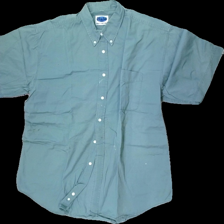
View: front
Type: Shirt
Category: Unisex
Brand: Not in the list
Brand text on label: Best in town
Colors: Green
Material: 100% cotton
Cut: Regular
Size: XL
Season: All
Stains: Major
Damage: stained
Damage location: top center
Damage 2: stained
Damage 2 location: middle center
Damage 3: stained
Damage 3 location: bottom center
Price range: <50
Recommended usage: Export